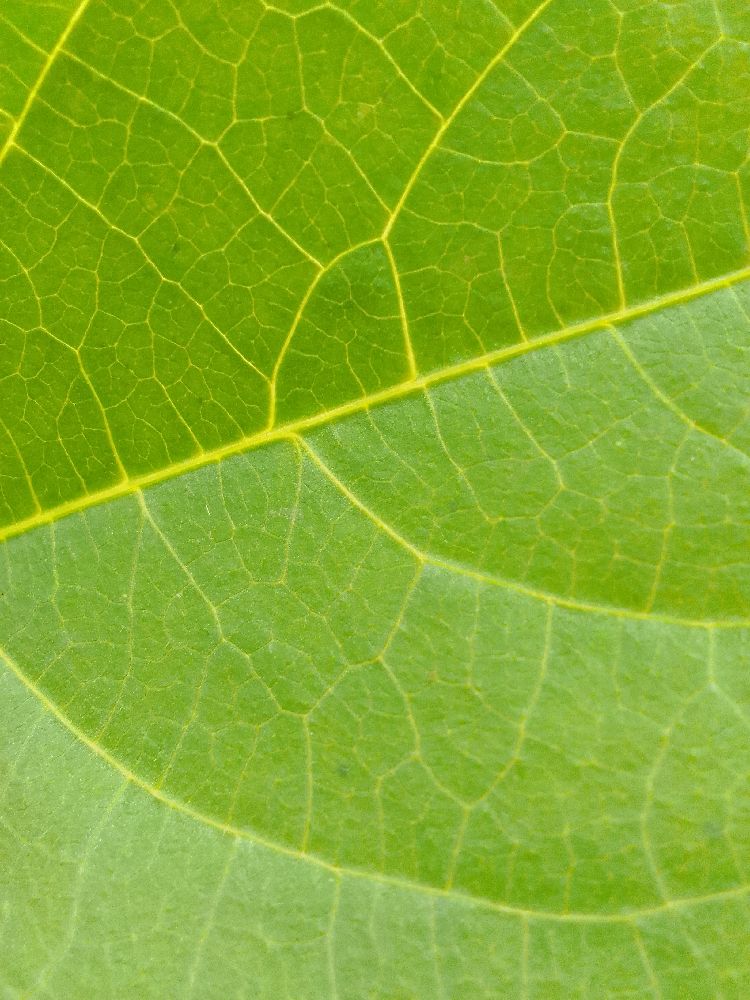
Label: healthy